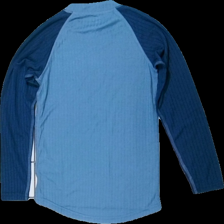
View: back
Type: Top
Category: Children
Brand: Not in the list
Brand text on label: trekmates
Colors: Blue
Material: 100% polyester
Cut: Regular
Season: All
Damage location: top center
Damage 2 location: bottom center
Price range: 50-100
Recommended usage: Reuse
Description: blå långärmad tröja